Monarchy of Papua New Guinea

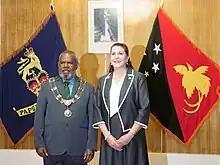
US Ambassador McKee with Governor-General Sir Bob Dadae, 2019

The Constitution of Papua New Guinea is a single, codified document, being both autochthonous and entrenched. The constitution, in turn, is underpinned by various organic acts, conventions, and the underlying common and customary law. This body of law altogether gives Papua New Guinea a parliamentary system of government under a constitutional monarchy, wherein the role of the monarch and governor-general is both legal and practical, but not political.